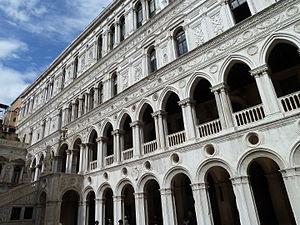
Cour du Palais des Doges